The Beatles: Rock Band

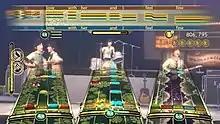
A video game screen shot that shows three "note tracks" along the bottom half and a horizontal bar like a musical staff for the vocalist, overlaid against other interface elements such as a scoring meter, star tracking, and performance meter, and images of the virtual Beatles avatars playing at the specific venue

"The Beatles: Rock Band" allows players to perform simulated rock music by providing up to six players with the ability to play three different controllers modeled after music instruments (a guitar controller for lead guitar and bass guitar gameplay, a drum controller and up to three microphones for vocals). Players simulate the performance of rock music by using their controllers to play scrolling on-screen notes. For lead and bass guitar, this is accomplished by holding down colored buttons mimicking guitar frets and pushing the controller's strum bar; for drums, this requires striking the matching colored drumhead, or stepping on the pedal to simulate playing bass drum notes. A "Lefty" mode allows left-handed people to play, by switching which colour the beats are given. When singing vocals, the player must sing in relative pitch to the original vocals. A pitch indicator displays the singer's accuracy relative to the original pitch. For songs with multi-part vocals, players need only to stay in tone with the lead singer to score points and keep their performance meter up, but players earn additional scoring bonuses when they successfully complete phrases in harmony.